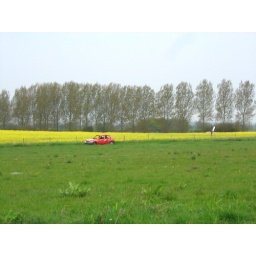
Red car in field